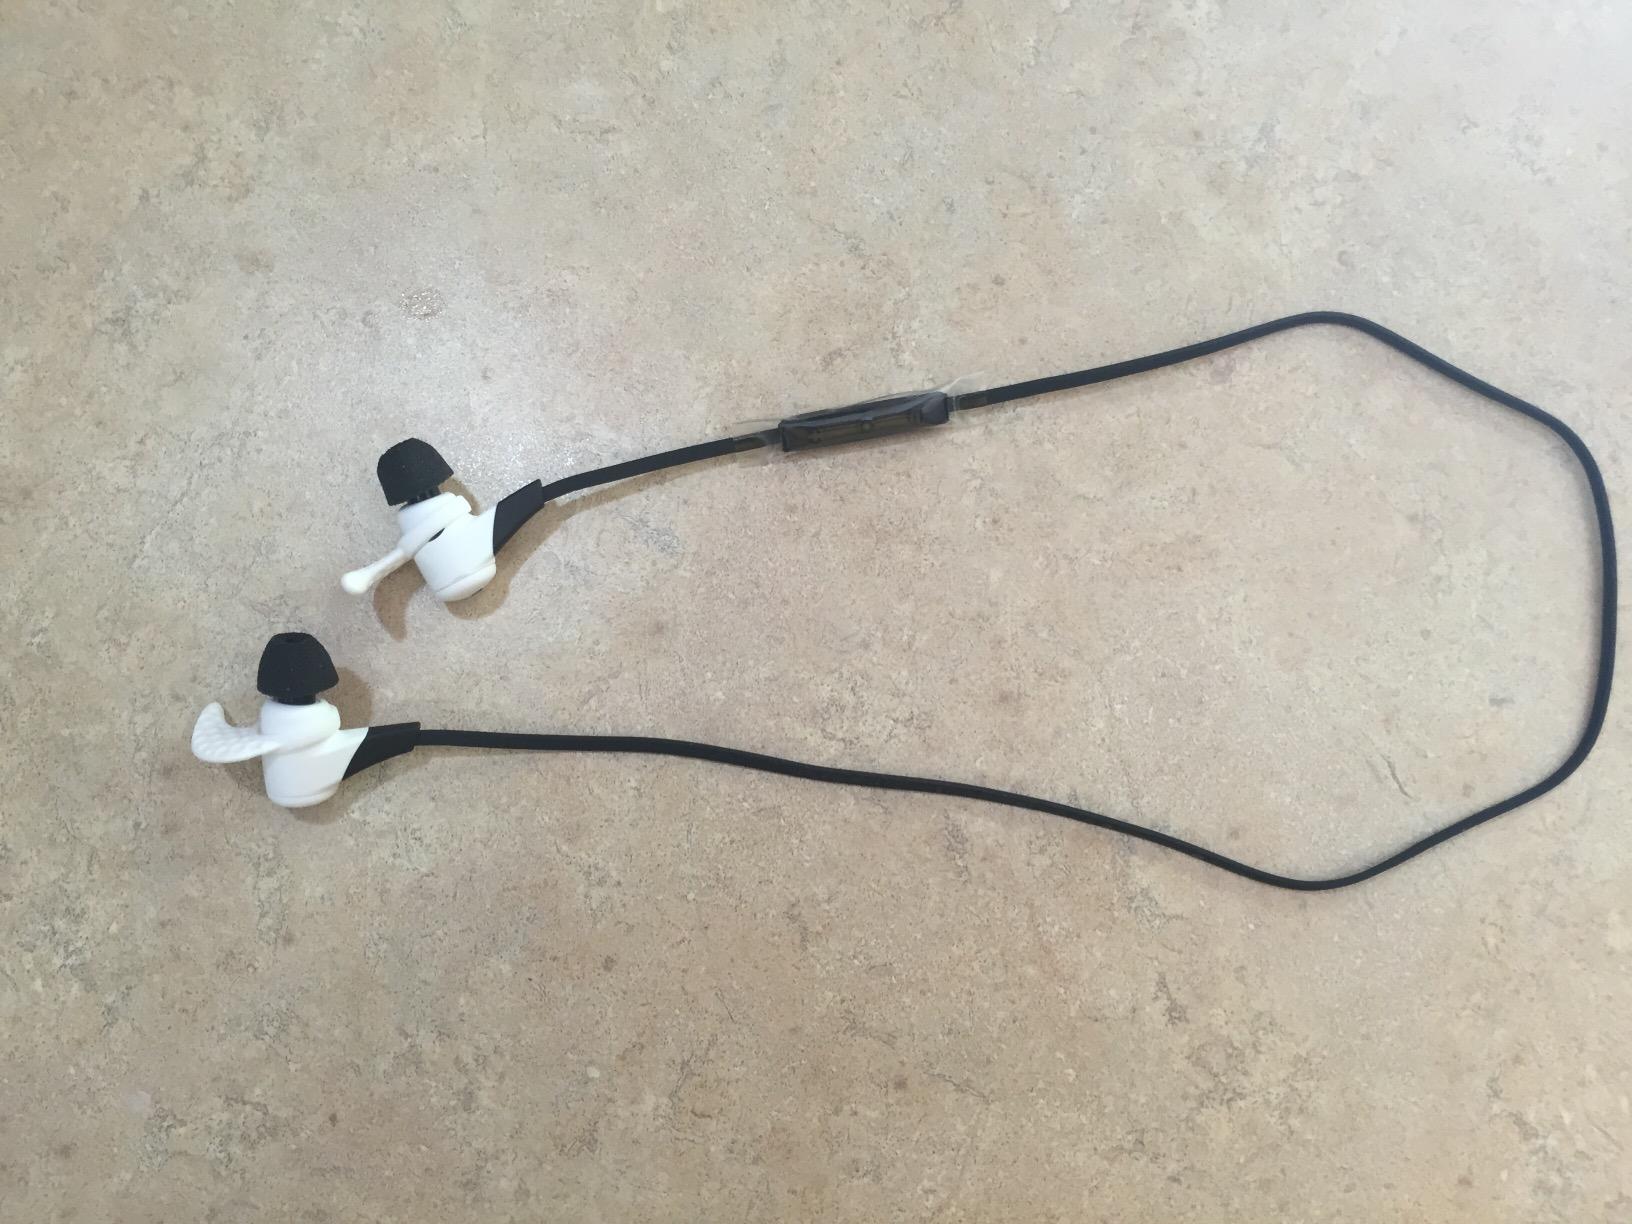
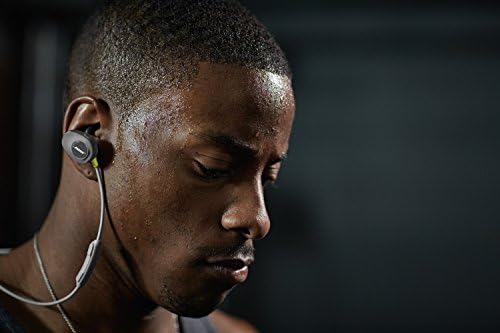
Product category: headphones
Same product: no